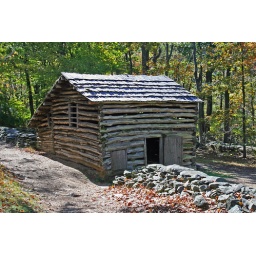
The barn on the mountain farm trail. Blue Ridge Parkway mile 5.9 near Waynesboro VA.